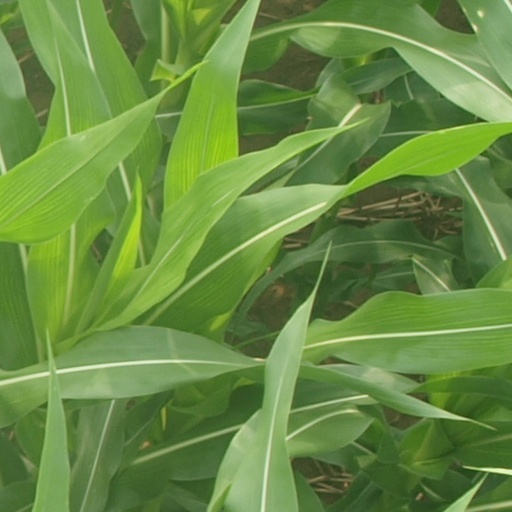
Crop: maize; corn